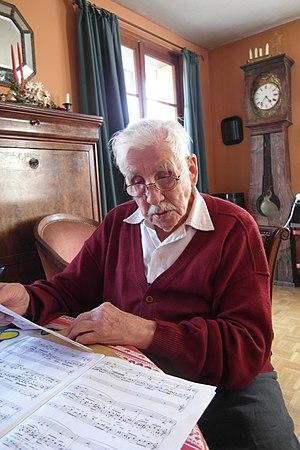
Michel Wiblé, compositeur, le jour de son 89e anniversaire
Michel Wiblé, né le 24 février 1923 à Genève et mort le 4 avril 2020 dans la même ville, est un compositeur et pédagogue suisse.